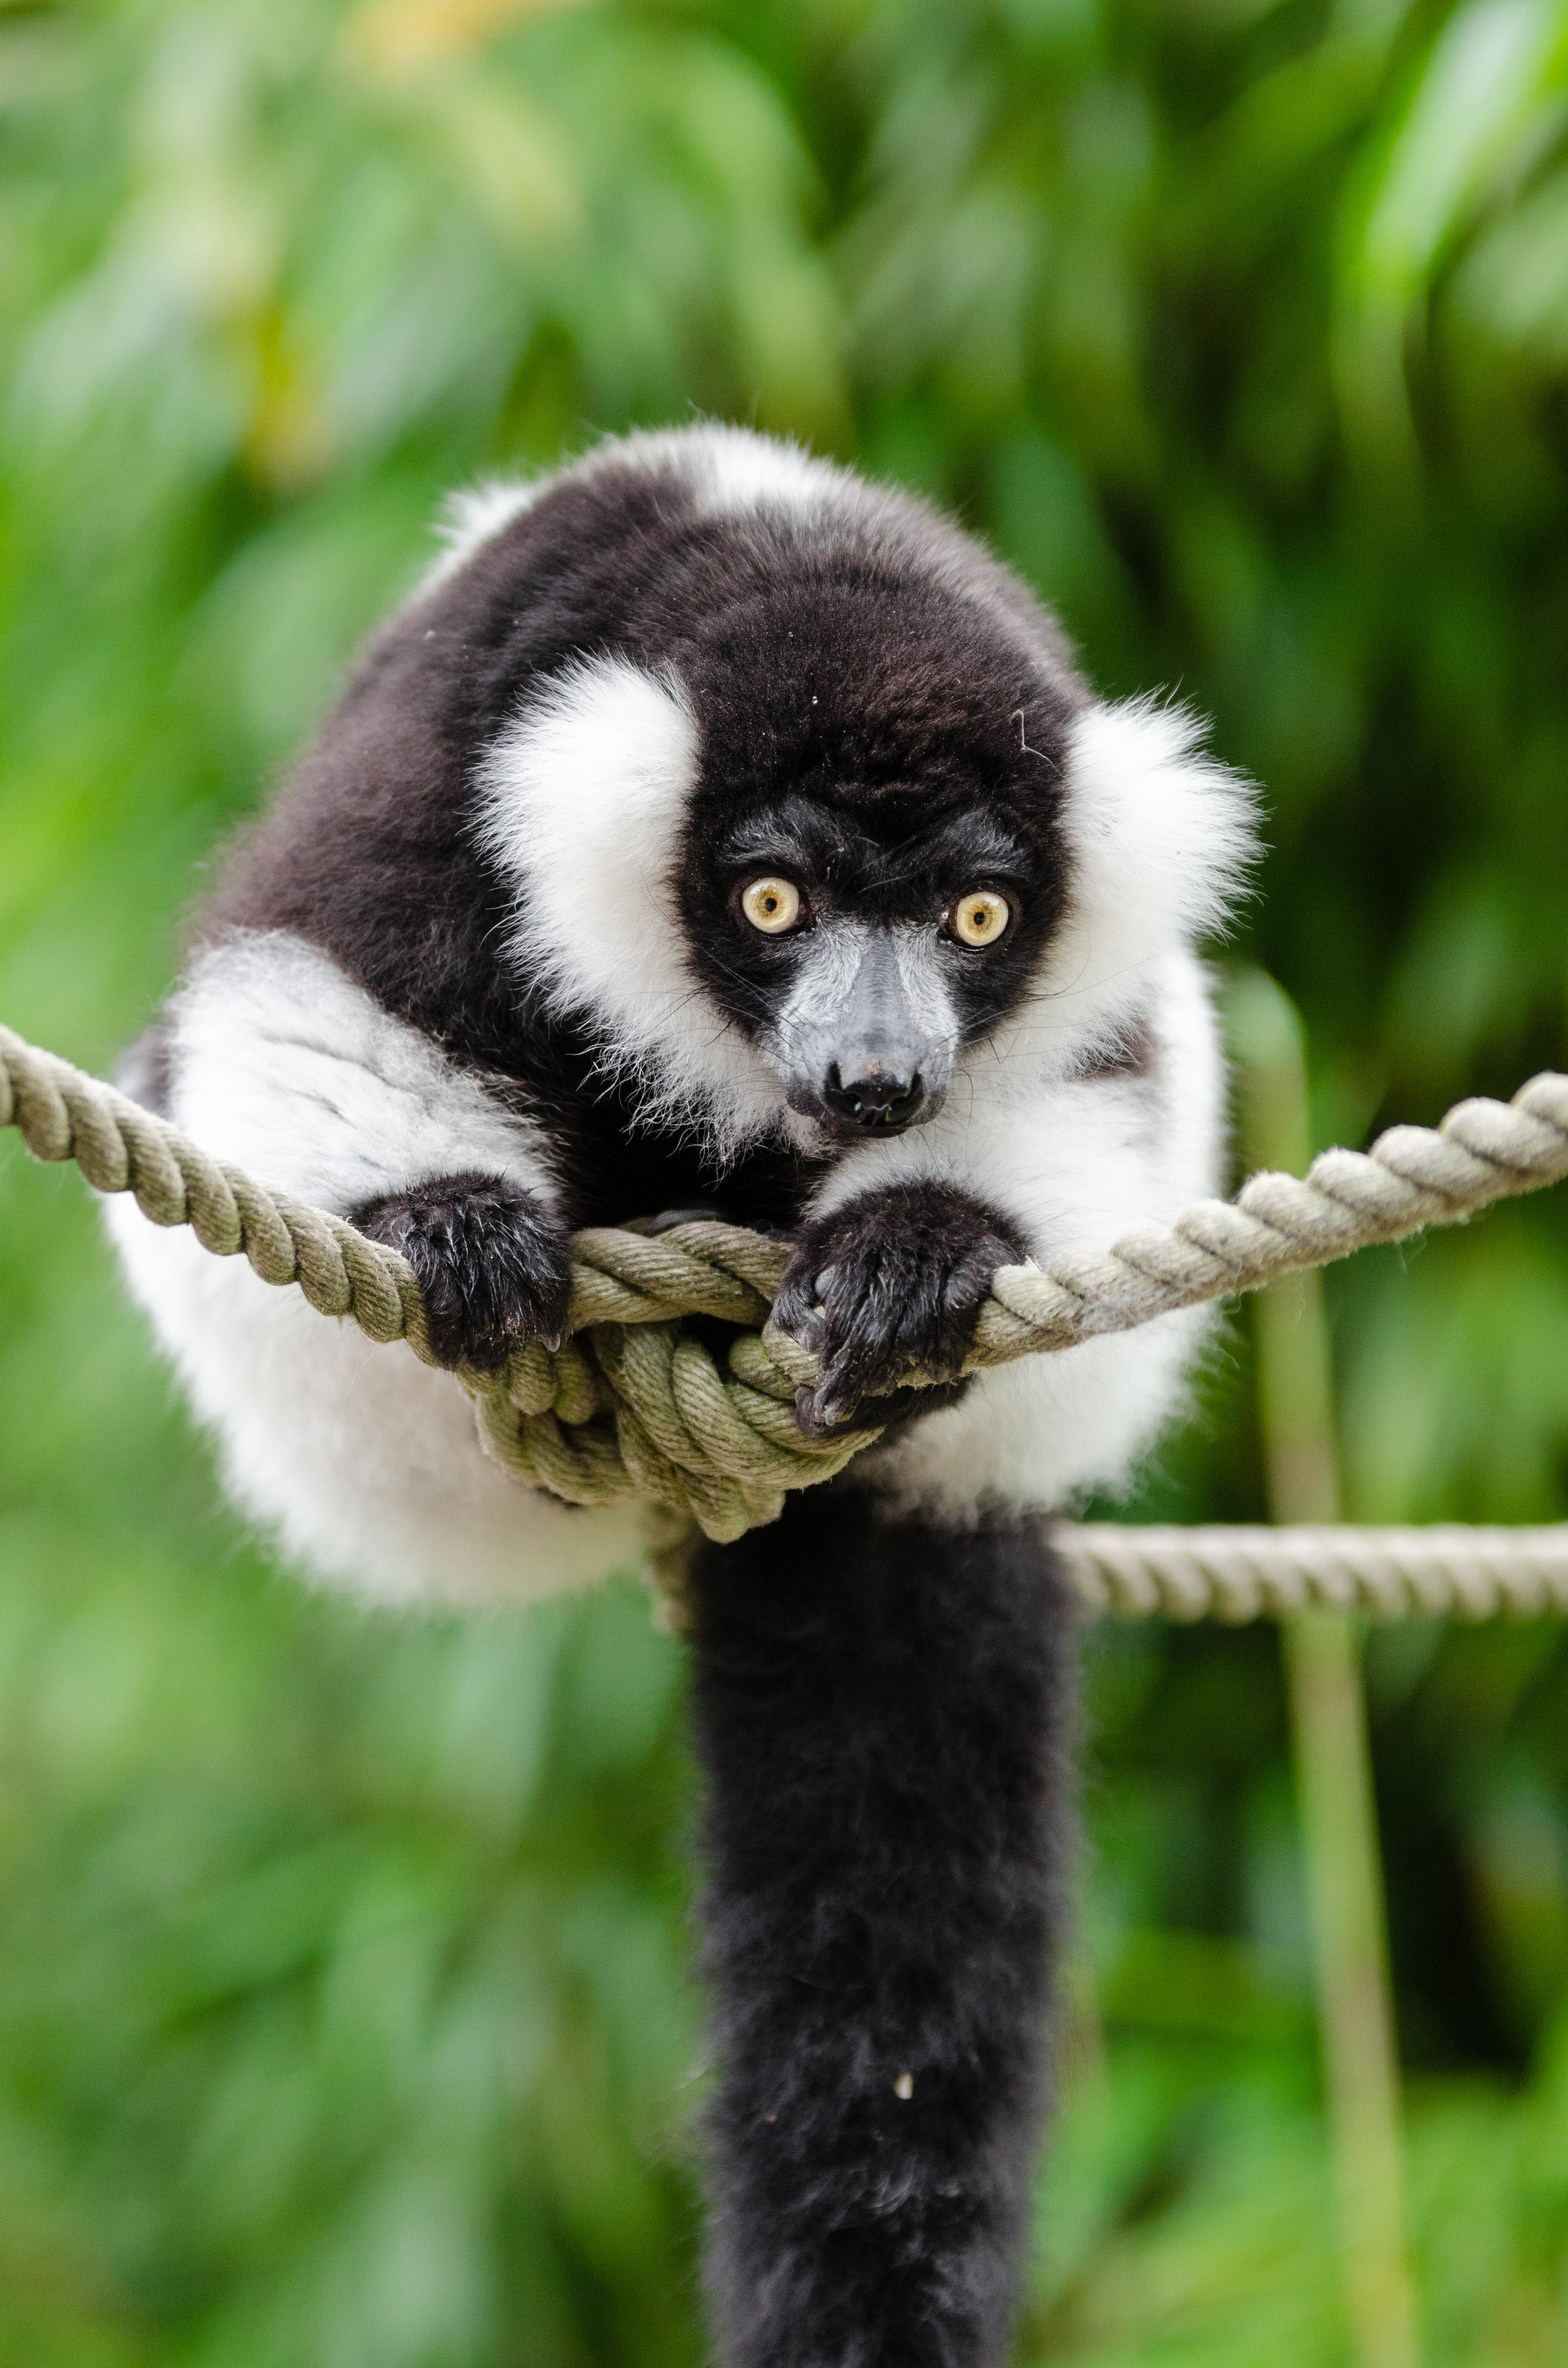
animal, wildlife, zoo, beak, mammal, fauna, primate, gibbon, madagascar, vertebrate, lemur, new world monkey